Francisco Saubidet

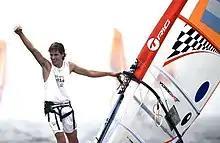
Saubidet at the 2014 Summer Youth Olympics

Francisco Cruz Saubidet Birkner (born 5 October 1998) is an Argentine sport sailor. He competed in the 2020 Summer Olympics. His brother Bautista Saubidet Birkner is also an Olympic Athlete. He is the son of Magdalena Birkner.